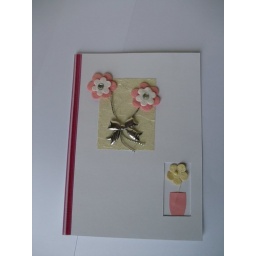
Pink and cream flowers on white card with flower in pot in a cut out window.